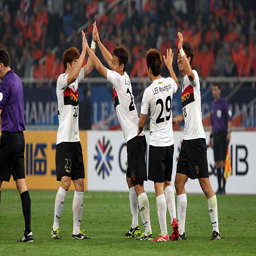
football player celebrates with team mates after scoring his team 's fourth goal during the match .